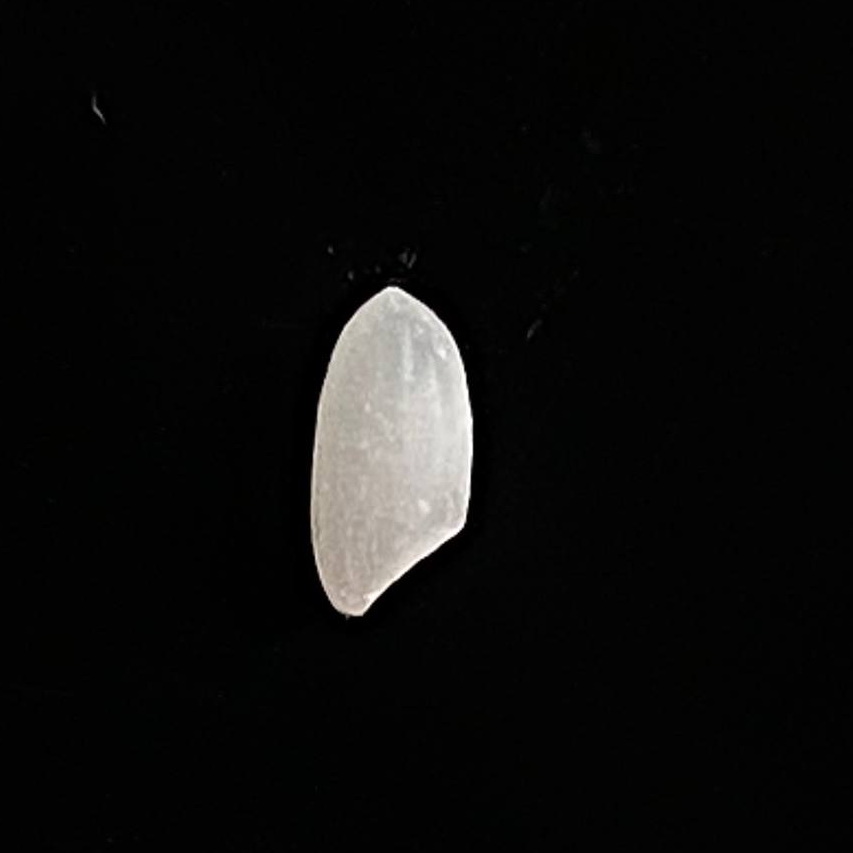
Rice variety: Chinigura_Polao